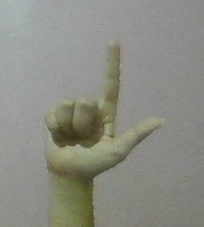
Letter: laam